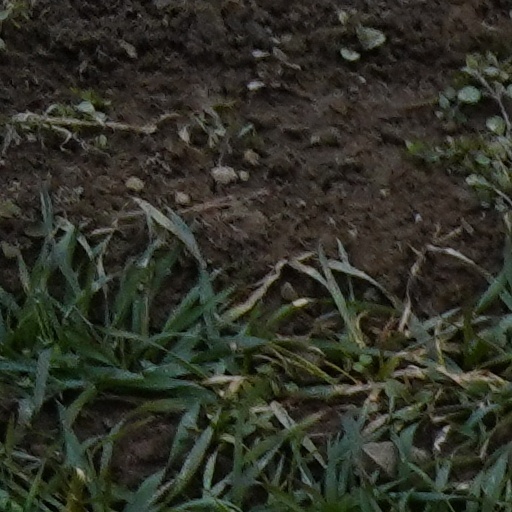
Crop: wheat